Matsura Takanobu (1592–1637)

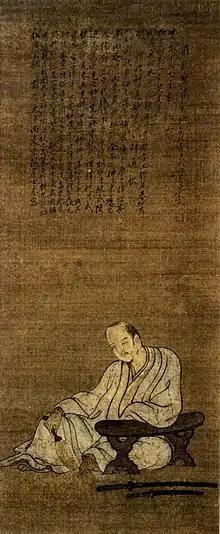
1653 portrait of Takanobu by Kanō Yasunobu, with added text by (Matsura Historical Museum)

was the 3rd "daimyō" of Hirado Domain in Hizen Province, Kyūshū, Japan. He was also the 28th hereditary head of the Matsura clan.